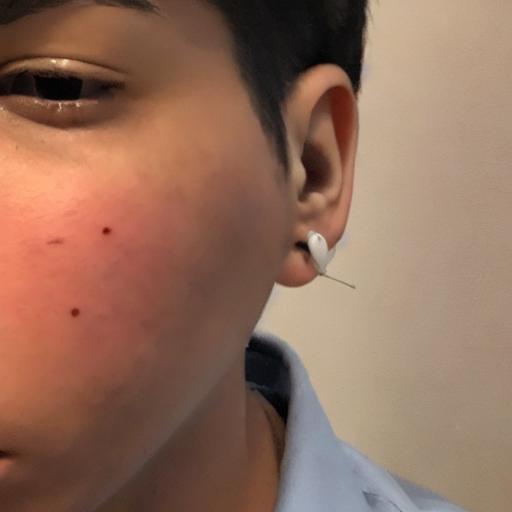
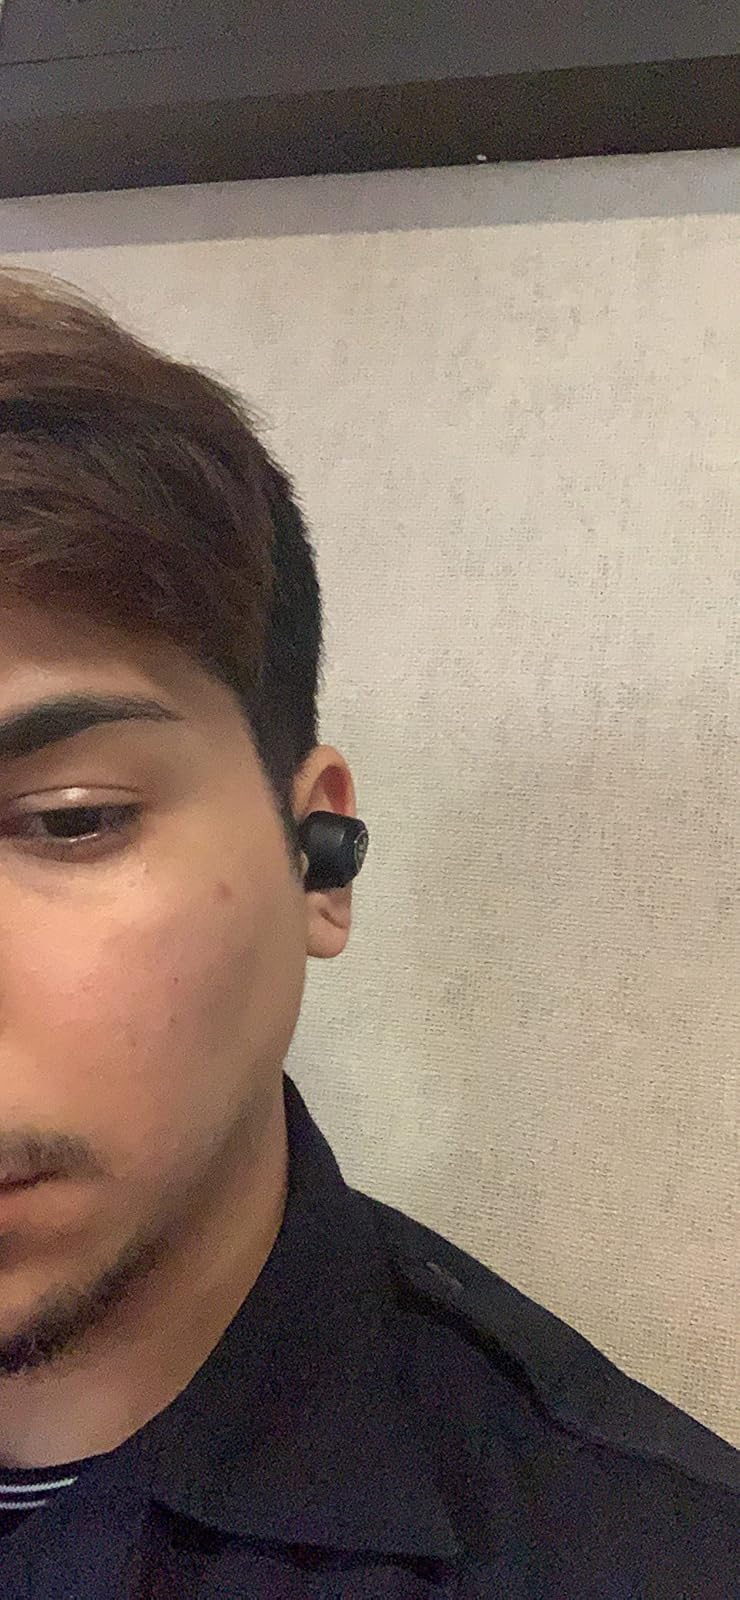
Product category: earbuds
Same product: no